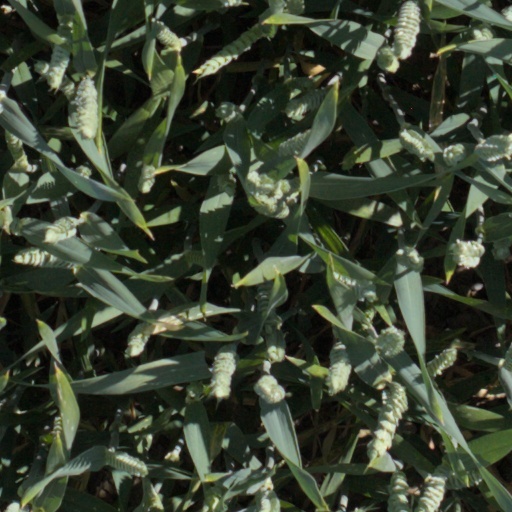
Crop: wheat